Macedonia in the Eurovision Song Contest 2018

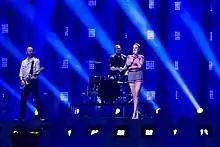
Eye Cue during a rehearsal before the first semi-final

Eye Cue took part in technical rehearsals on 30 April and 3 May, followed by dress rehearsals on 7 and 8 May. This included the jury show on 7 May where the professional juries of each country watched and voted on the competing entries.